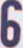
Number: 6